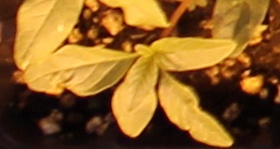
Label: Waterhemp